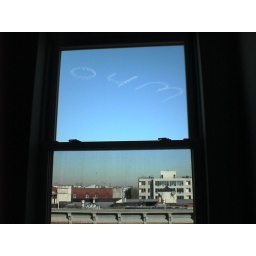
this is not photoshop, a plane flew by and drew this in the new york sky outside my window.